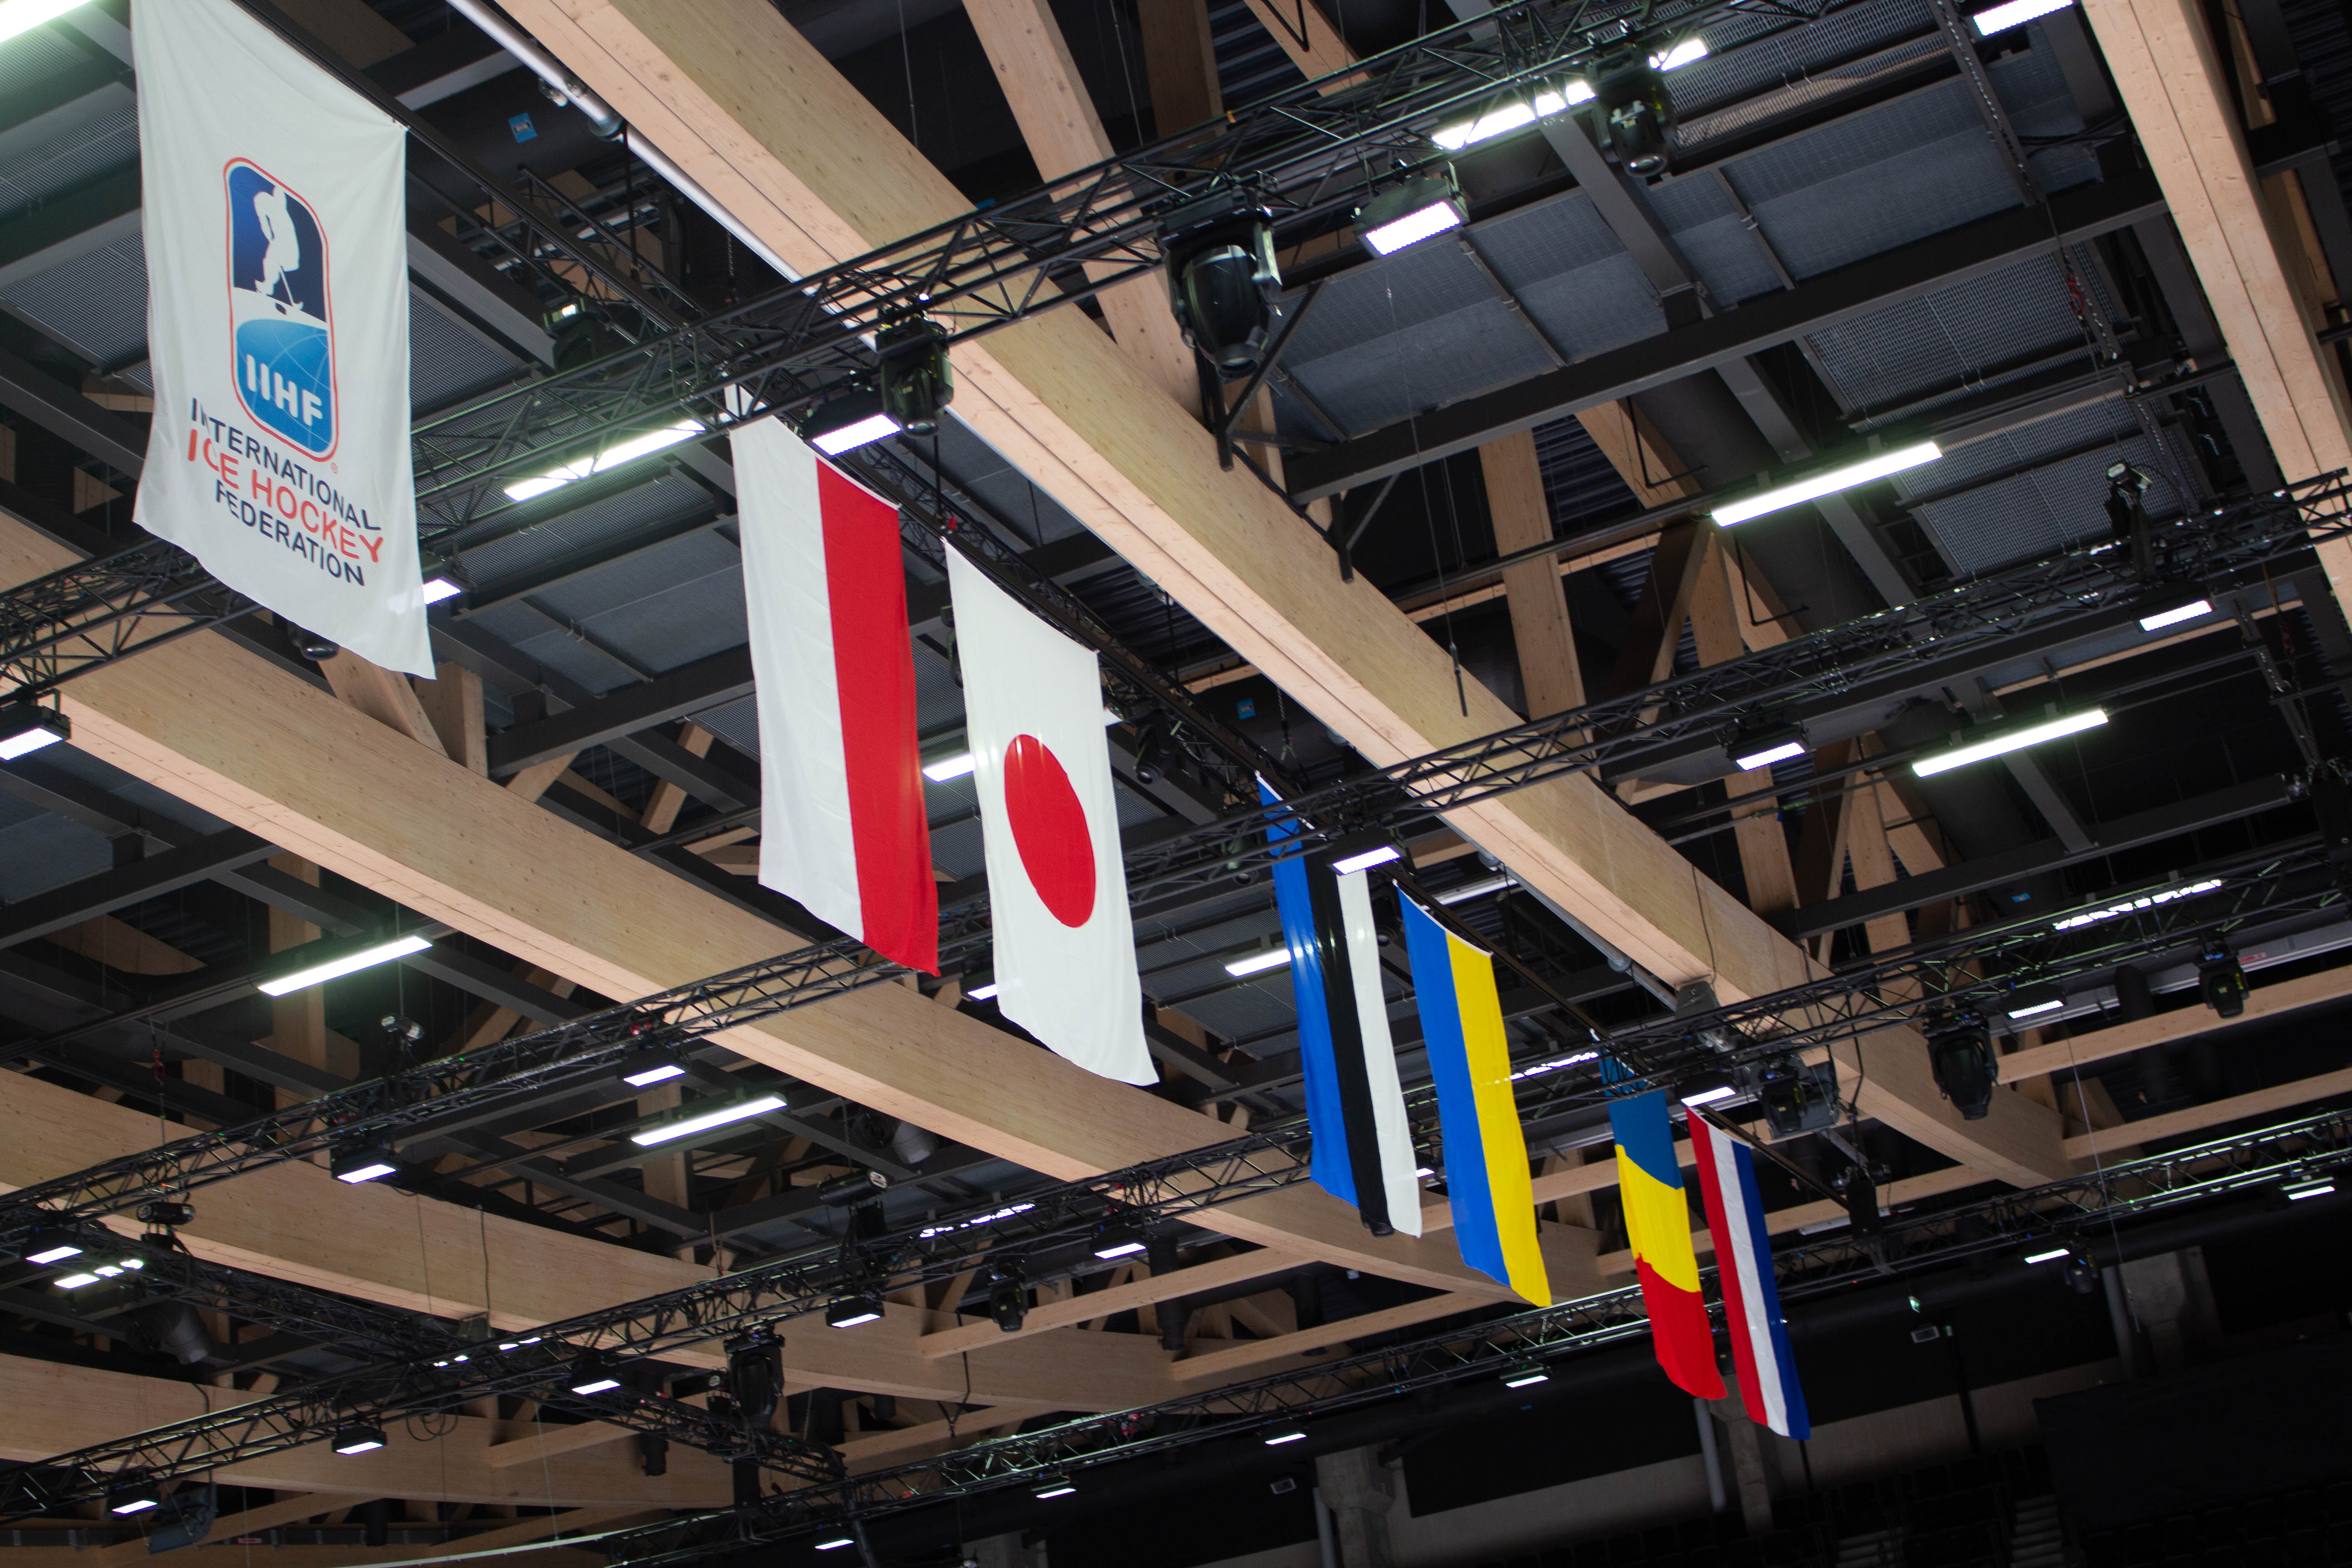
flags, building, architecture, shopping mall, metal